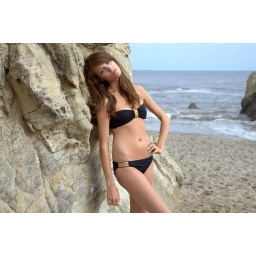
Photoshoot of a bikini swimsuit model goddess. Thin brunette in a black bikini! Long brown hair on a windy day.